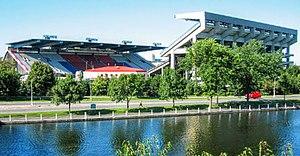
Le stade Frank Clair du parc Lansdowne à Ottawa, Ontario, Canada, avant sa reconstruction de 2013-2014.
La 16ᵉ édition de la Coupe du monde de football des moins de 20 ans réunit 24 équipes au Canada, du 30 juin au 22 juillet 2007. Les villes hôtes sont Toronto, Edmonton, Montréal, Ottawa, Victoria, et Burnaby. Différents stades sont utilisés à travers le pays, notamment le tout récent BMO Field, situé à Toronto et qui accueille la finale du tournoi. Seuls les joueurs nés après le 1ᵉʳ janvier 1987 peuvent participer à la compétition.
La Coupe du monde féminine de football 2015 est la septième édition de la Coupe du monde féminine de football et se déroule du 6 juin au 5 juillet 2015 au Canada. Il s’agit de la troisième phase finale de Coupe du monde se disputant sur le continent nord-américain. Le pays organisateur a été choisi en mars 2011 par la Fédération internationale de football association. Le tournoi réunit pour la première fois 24 équipes.